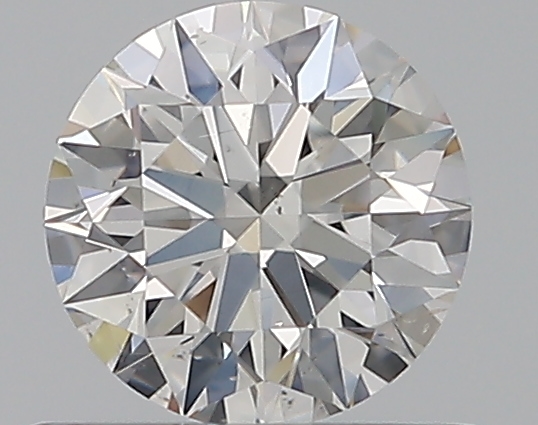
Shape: round
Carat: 0.5
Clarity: SI1
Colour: G
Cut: EX
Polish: EX
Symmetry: EX
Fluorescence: N
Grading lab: GIA
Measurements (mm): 5.07 x 5.1 x 3.14